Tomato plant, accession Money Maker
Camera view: tilt-top (135 deg); turntable rotation: 330 degrees
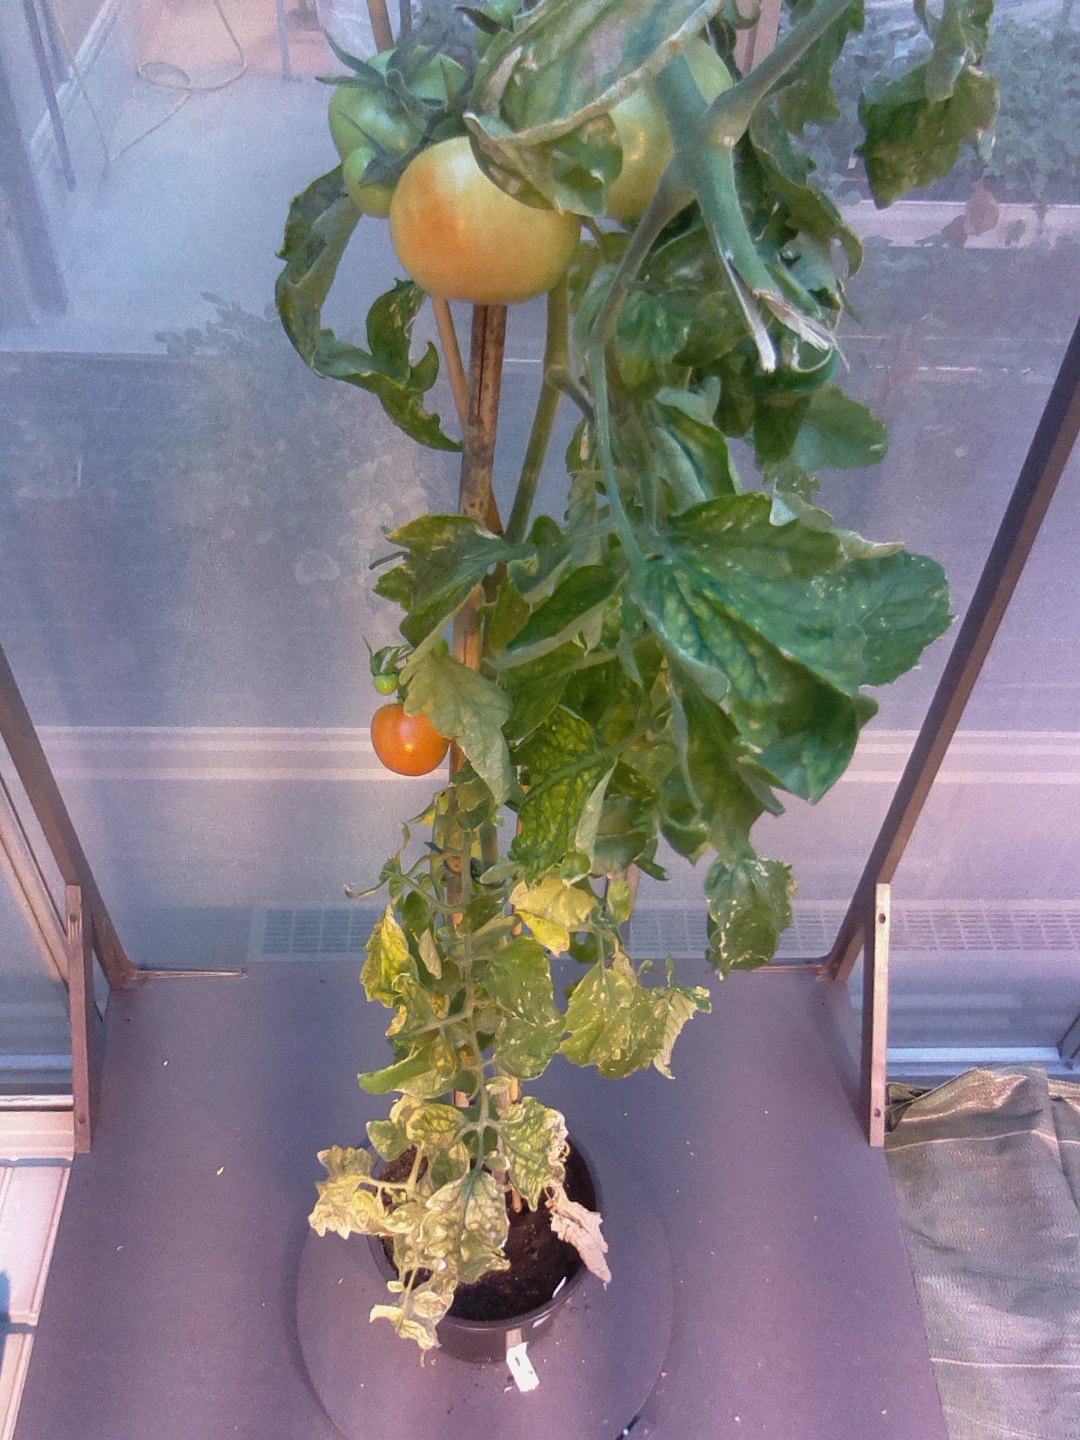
BBCH growth stage 80: fruits start showing typical ripe color (orange -> red)